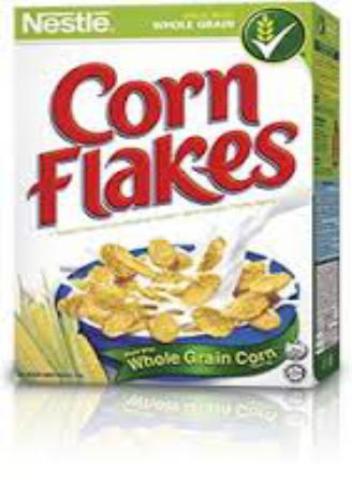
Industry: Food